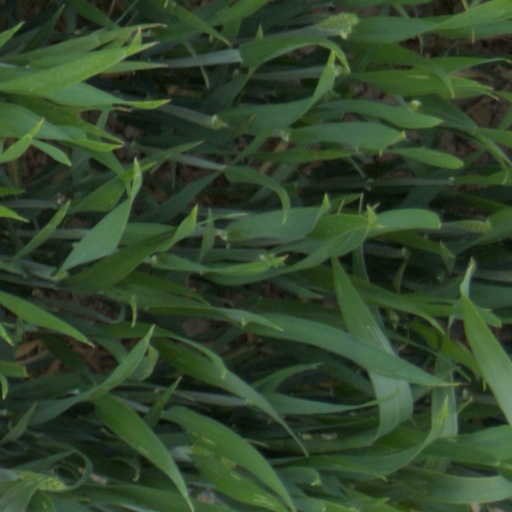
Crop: wheat